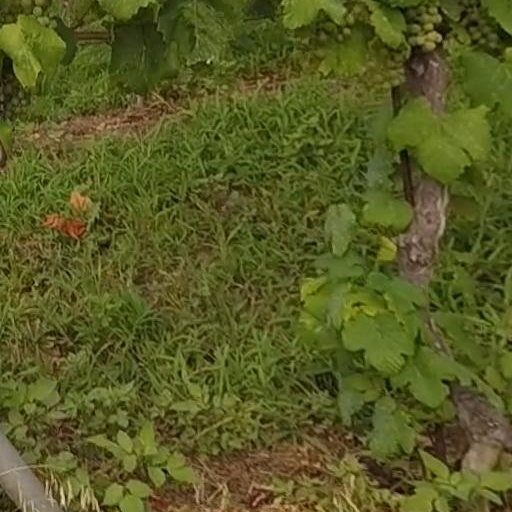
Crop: grape